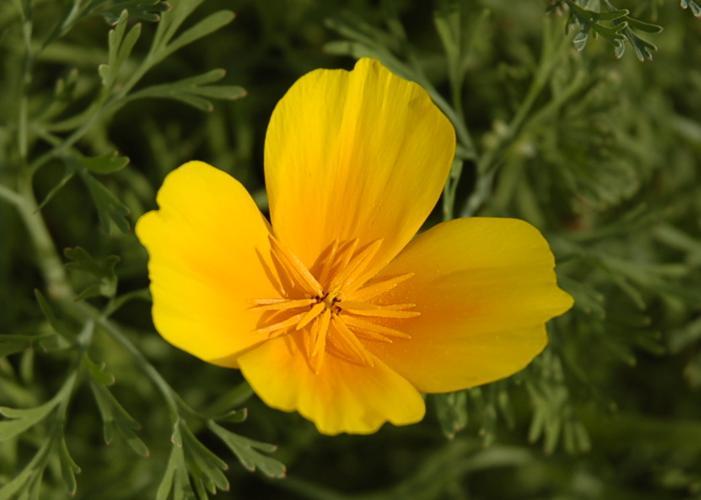
Label: californian poppy